Huazhaobi station

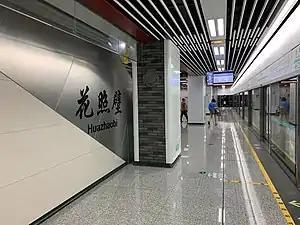

Huazhaobi is a station on Line 7 of the Chengdu Metro in China. It was opened on 6 December 2017.